Heartbeats (2017 film)

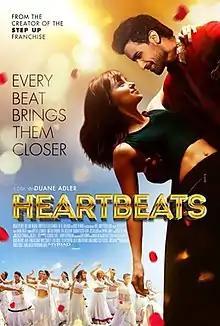
Film poster

Heartbeats is a 2017 romance-dance-dramedy written and directed by "Step Up" creator Duane Adler. The movie stars newcomers Krystal Ellsworth and Amitash Pradhan.